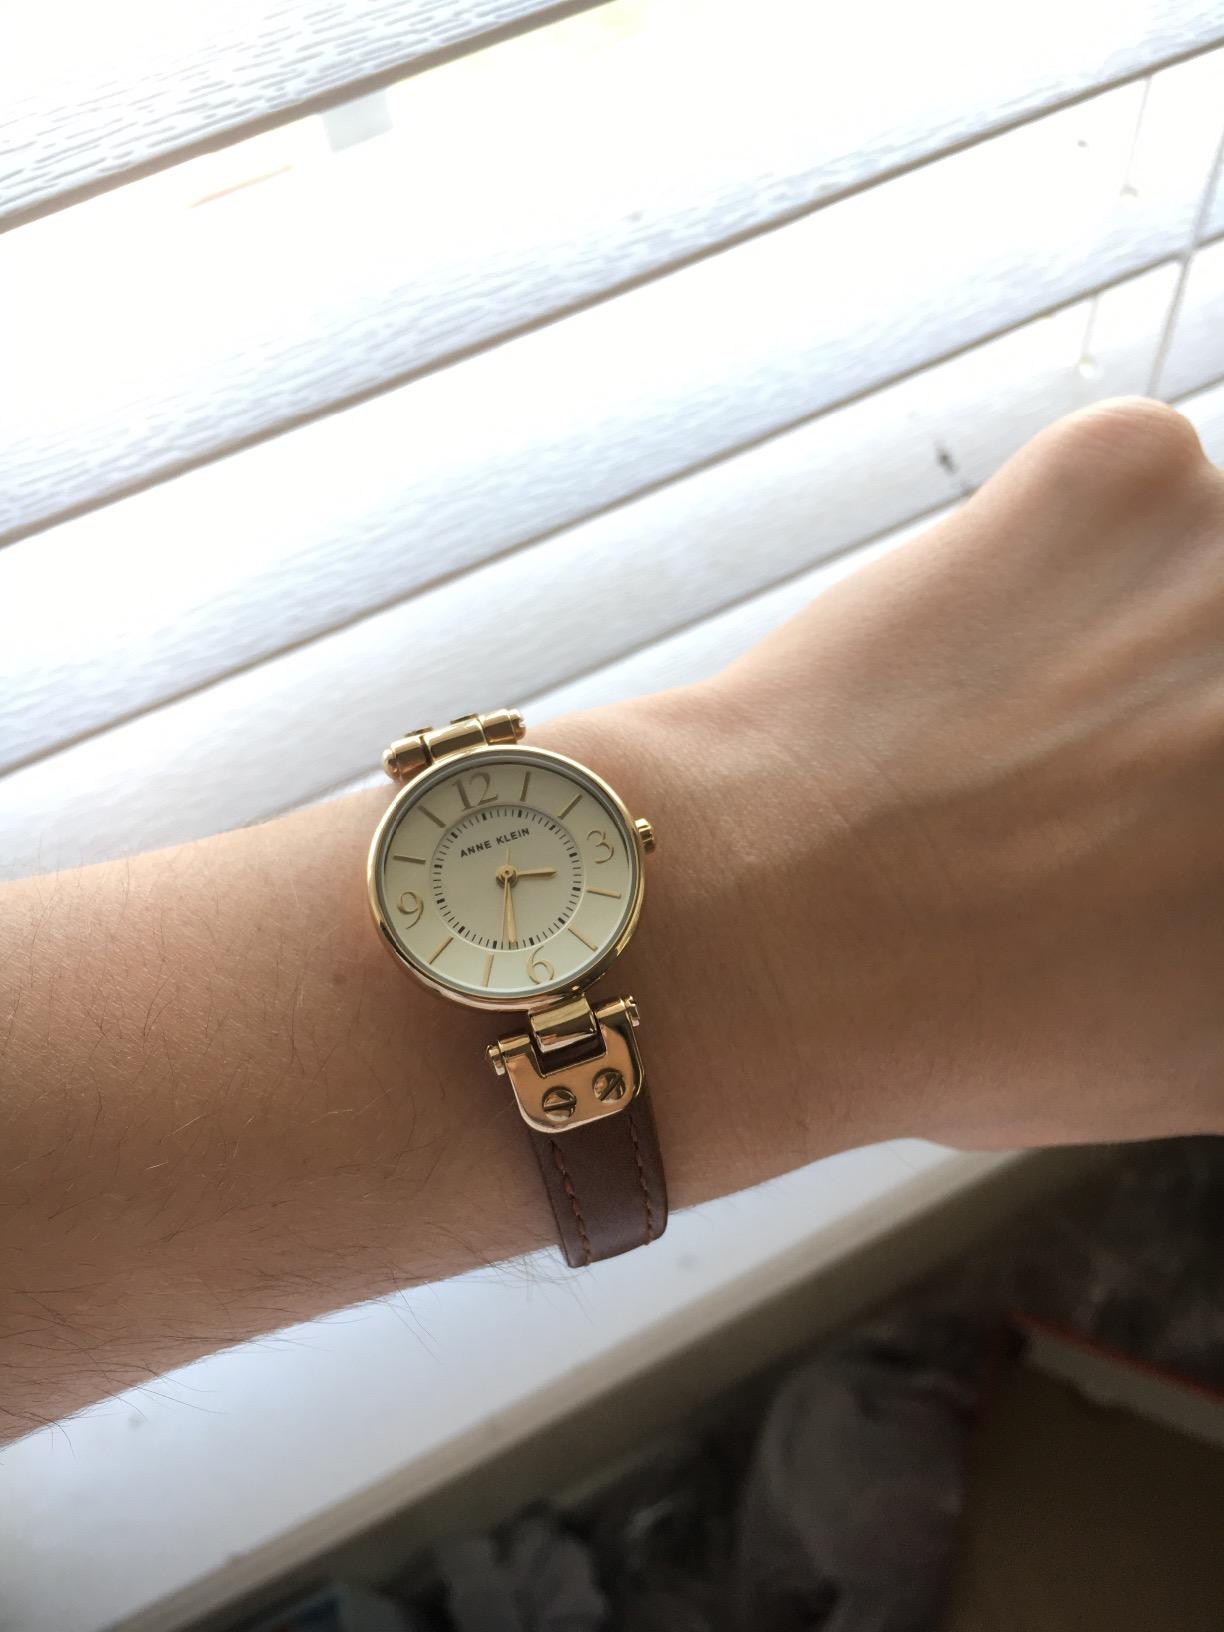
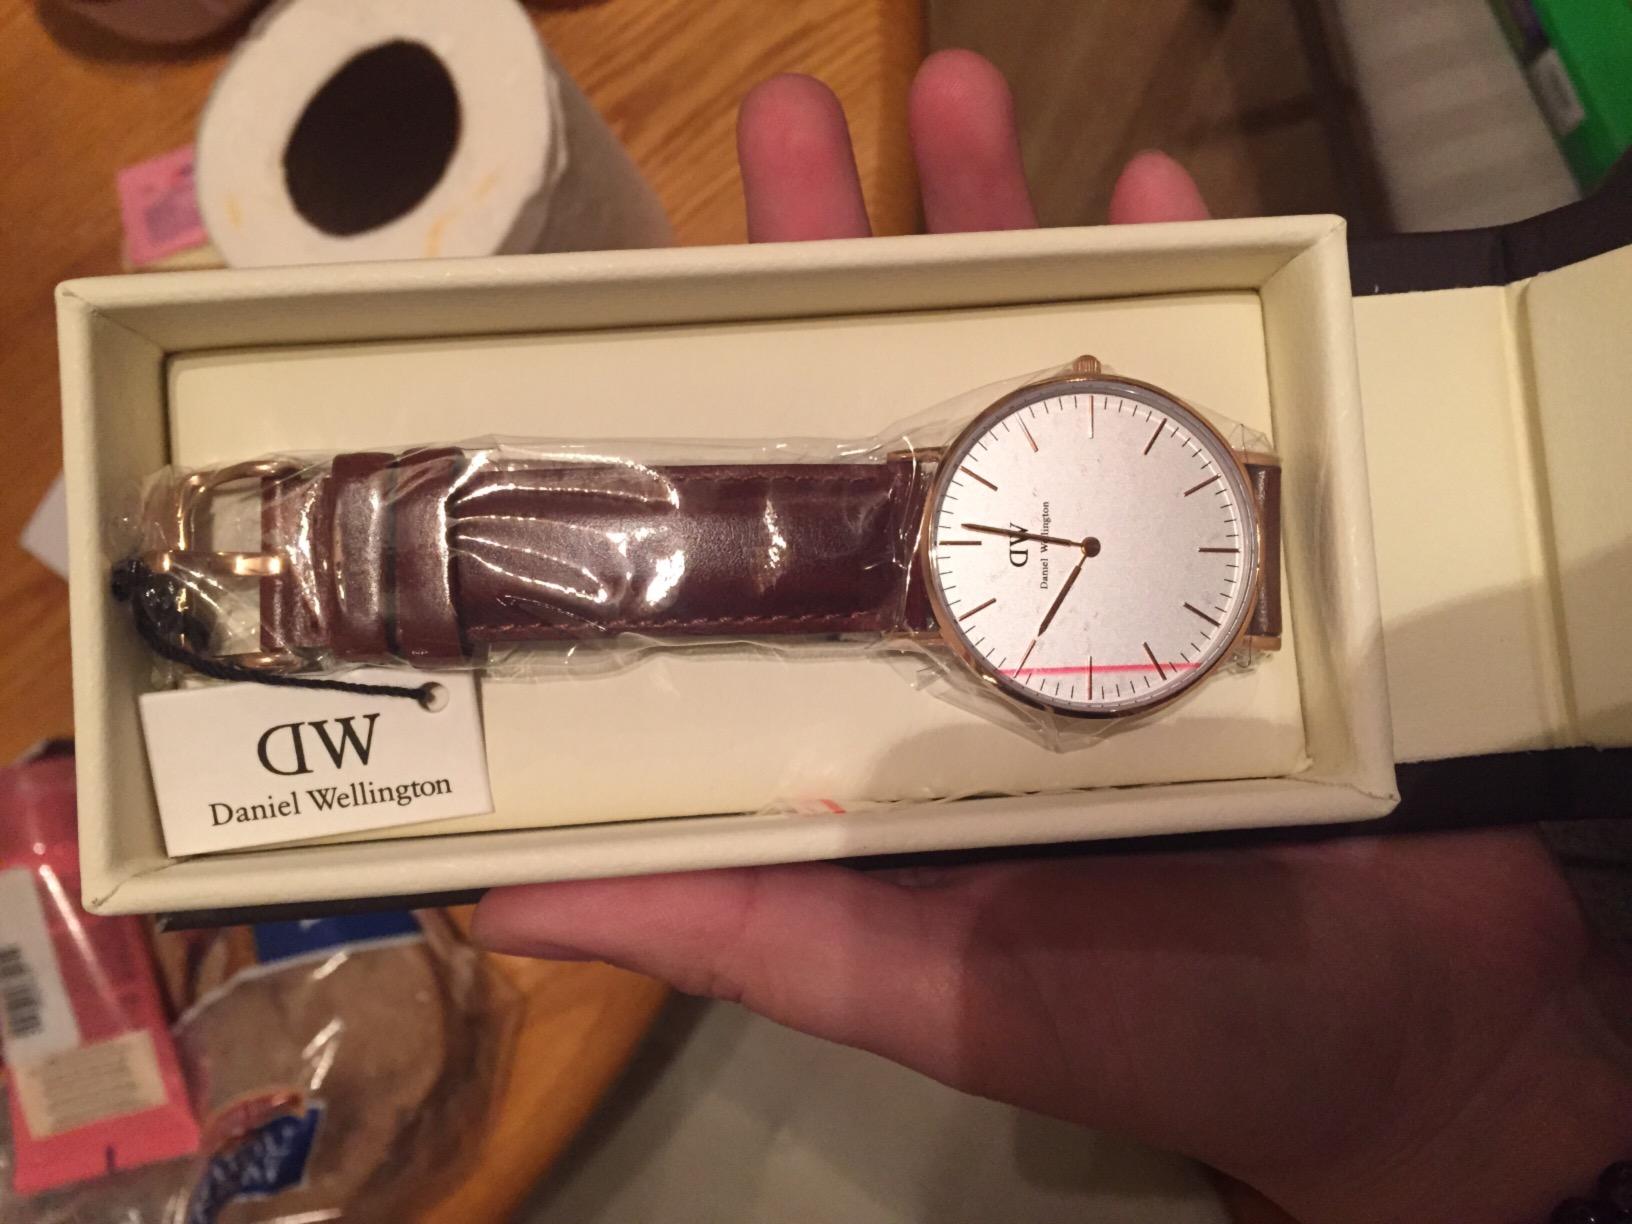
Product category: accessories_watch
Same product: no